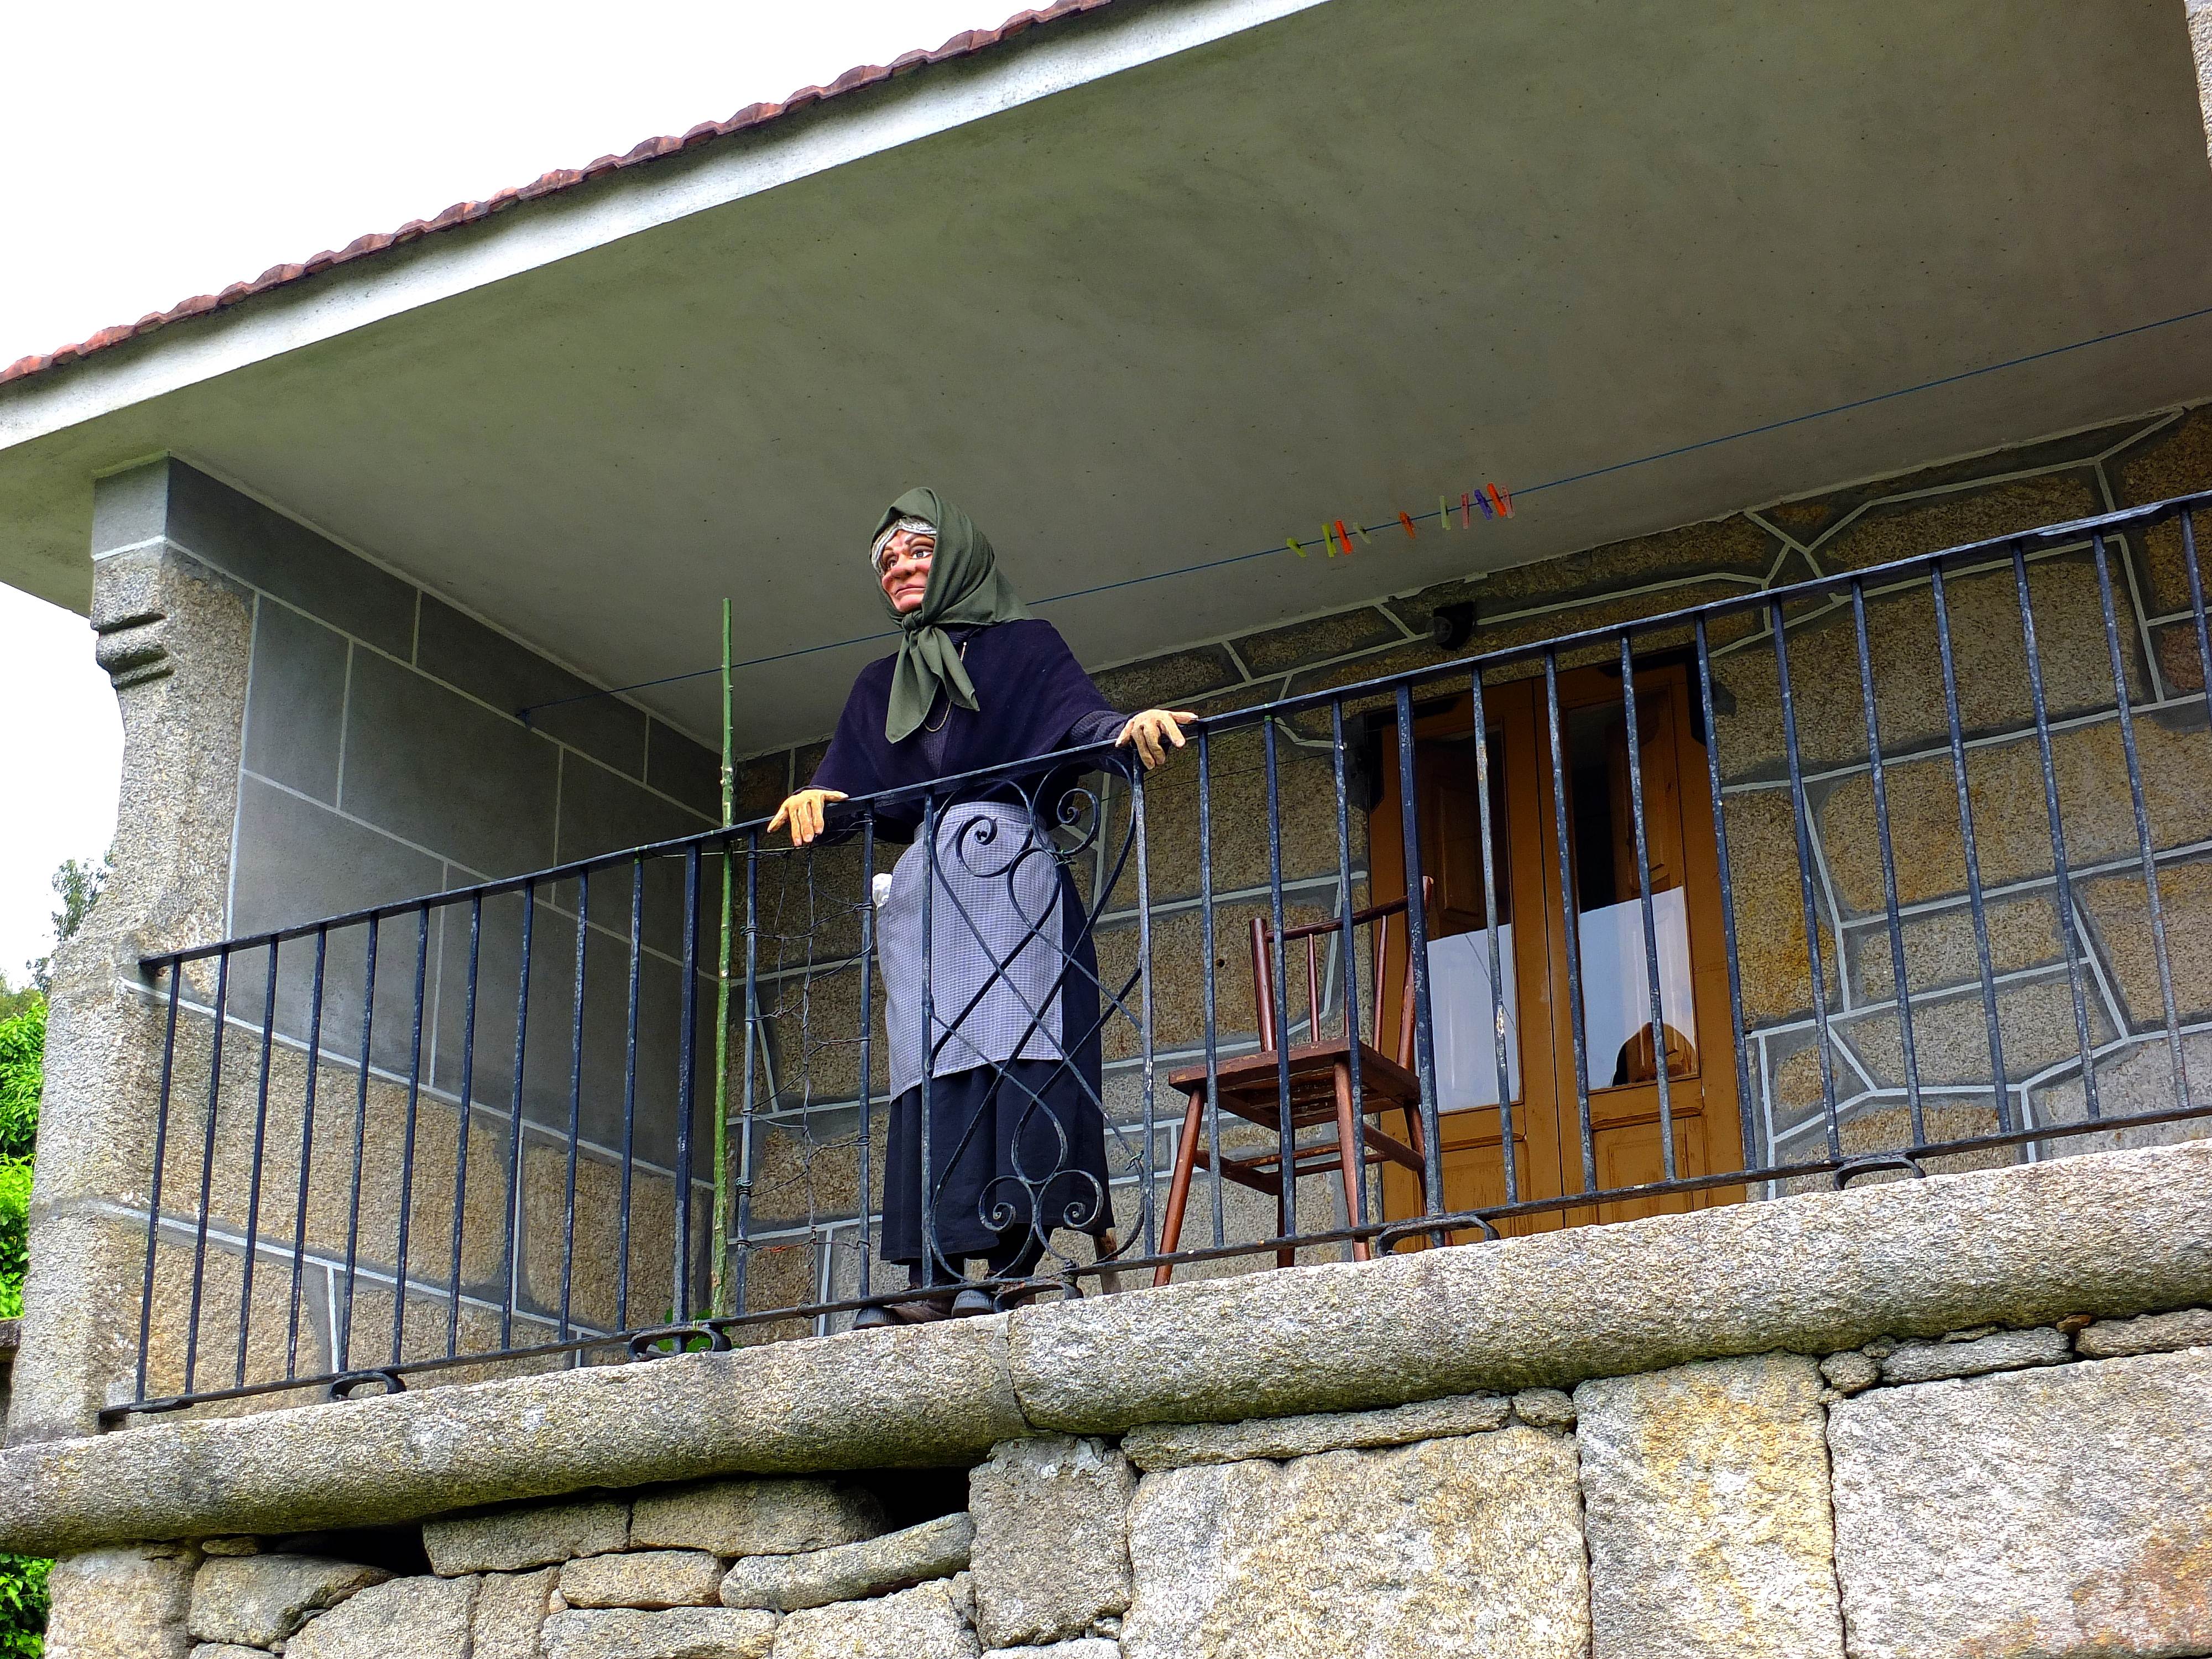
landscape, house, window, roof, home, wall, facade, spain, paisajes, ggl1, gaby1, fujifilmxs1, espantallos, asociaci nculturalr obarbeira, espantap jaros